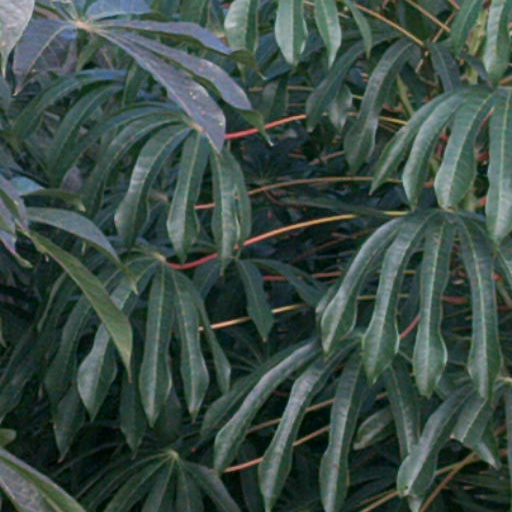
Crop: cassava